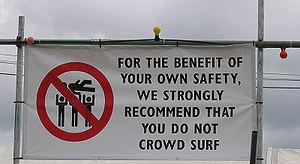
Le slam est une action généralement observée dans les concerts punk, rock et metal, et qui consiste, pour une personne, à sauter ou à se laisser tomber depuis la scène et à se laisser porter par la foule, en étant allongée. Cette personne est ainsi portée à tour de rôle par les spectateurs à bras tendus, ce qui donne alors l'impression qu'elle navigue au-dessus de la foule.